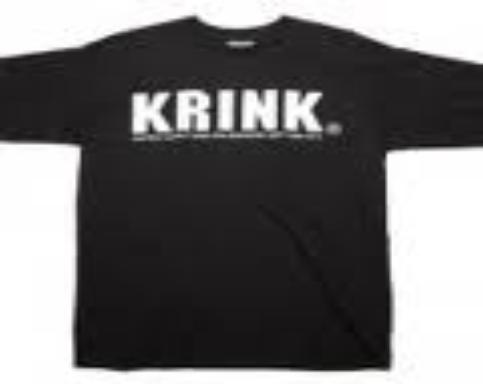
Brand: krink
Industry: Clothes